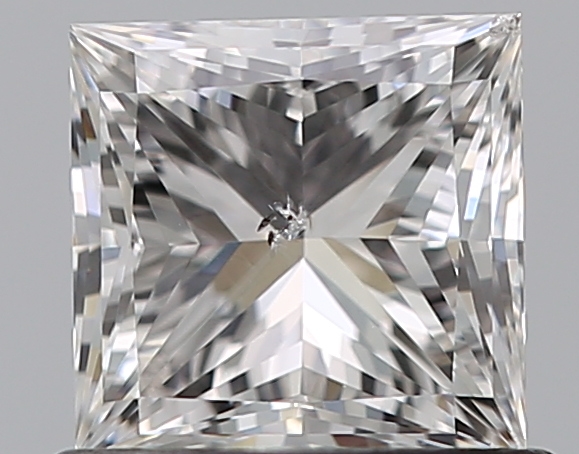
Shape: princess
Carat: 0.72
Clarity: SI2
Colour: E
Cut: EX
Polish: VG
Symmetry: GD
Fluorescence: N
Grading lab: GIA
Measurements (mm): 4.89 x 4.83 x 3.53